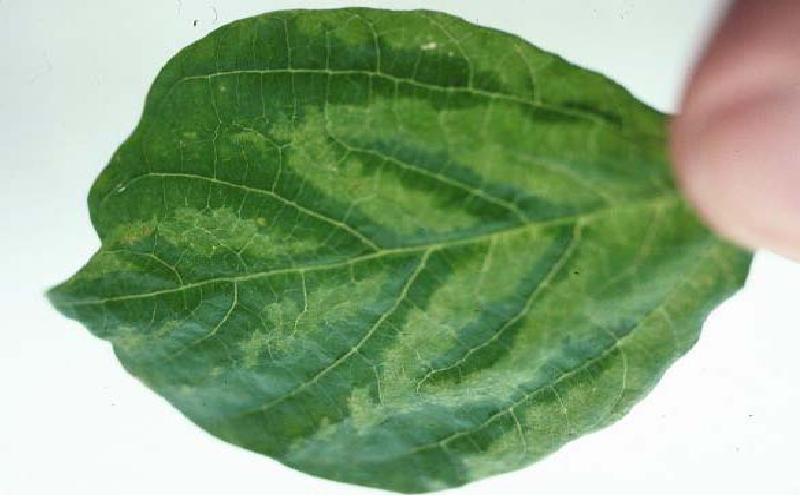
Plant: Bean
Disease: bean mosaic virus